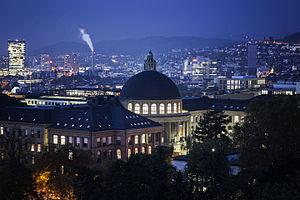
La bibliothèque de l'École polytechnique fédérale de Zurich est une bibliothèque publique de Suisse consacrée à la technique et aux sciences naturelles, située à Zurich. Elle fait office à la fois de bibliothèque universitaire centralisée de l'EPFZ et de centre national d'information scientifique et technique. Accessible aux étudiants et aux enseignants, elle offre également des ressources au grand public ainsi qu’aux entreprises issues du secteur de la recherche et développement.